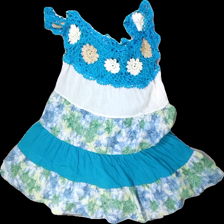
View: front
Type: Dress
Category: Ladies
Brand: Missing
Colors: Blue, White, Green, Multicolor
Material: 100% cotton
Pattern: Other
Cut: Regular
Season: All
Price range: <50
Recommended usage: Reuse